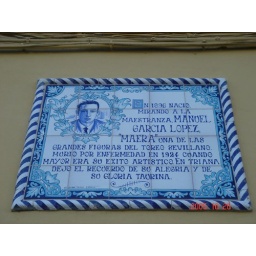
21 street sign in Triana